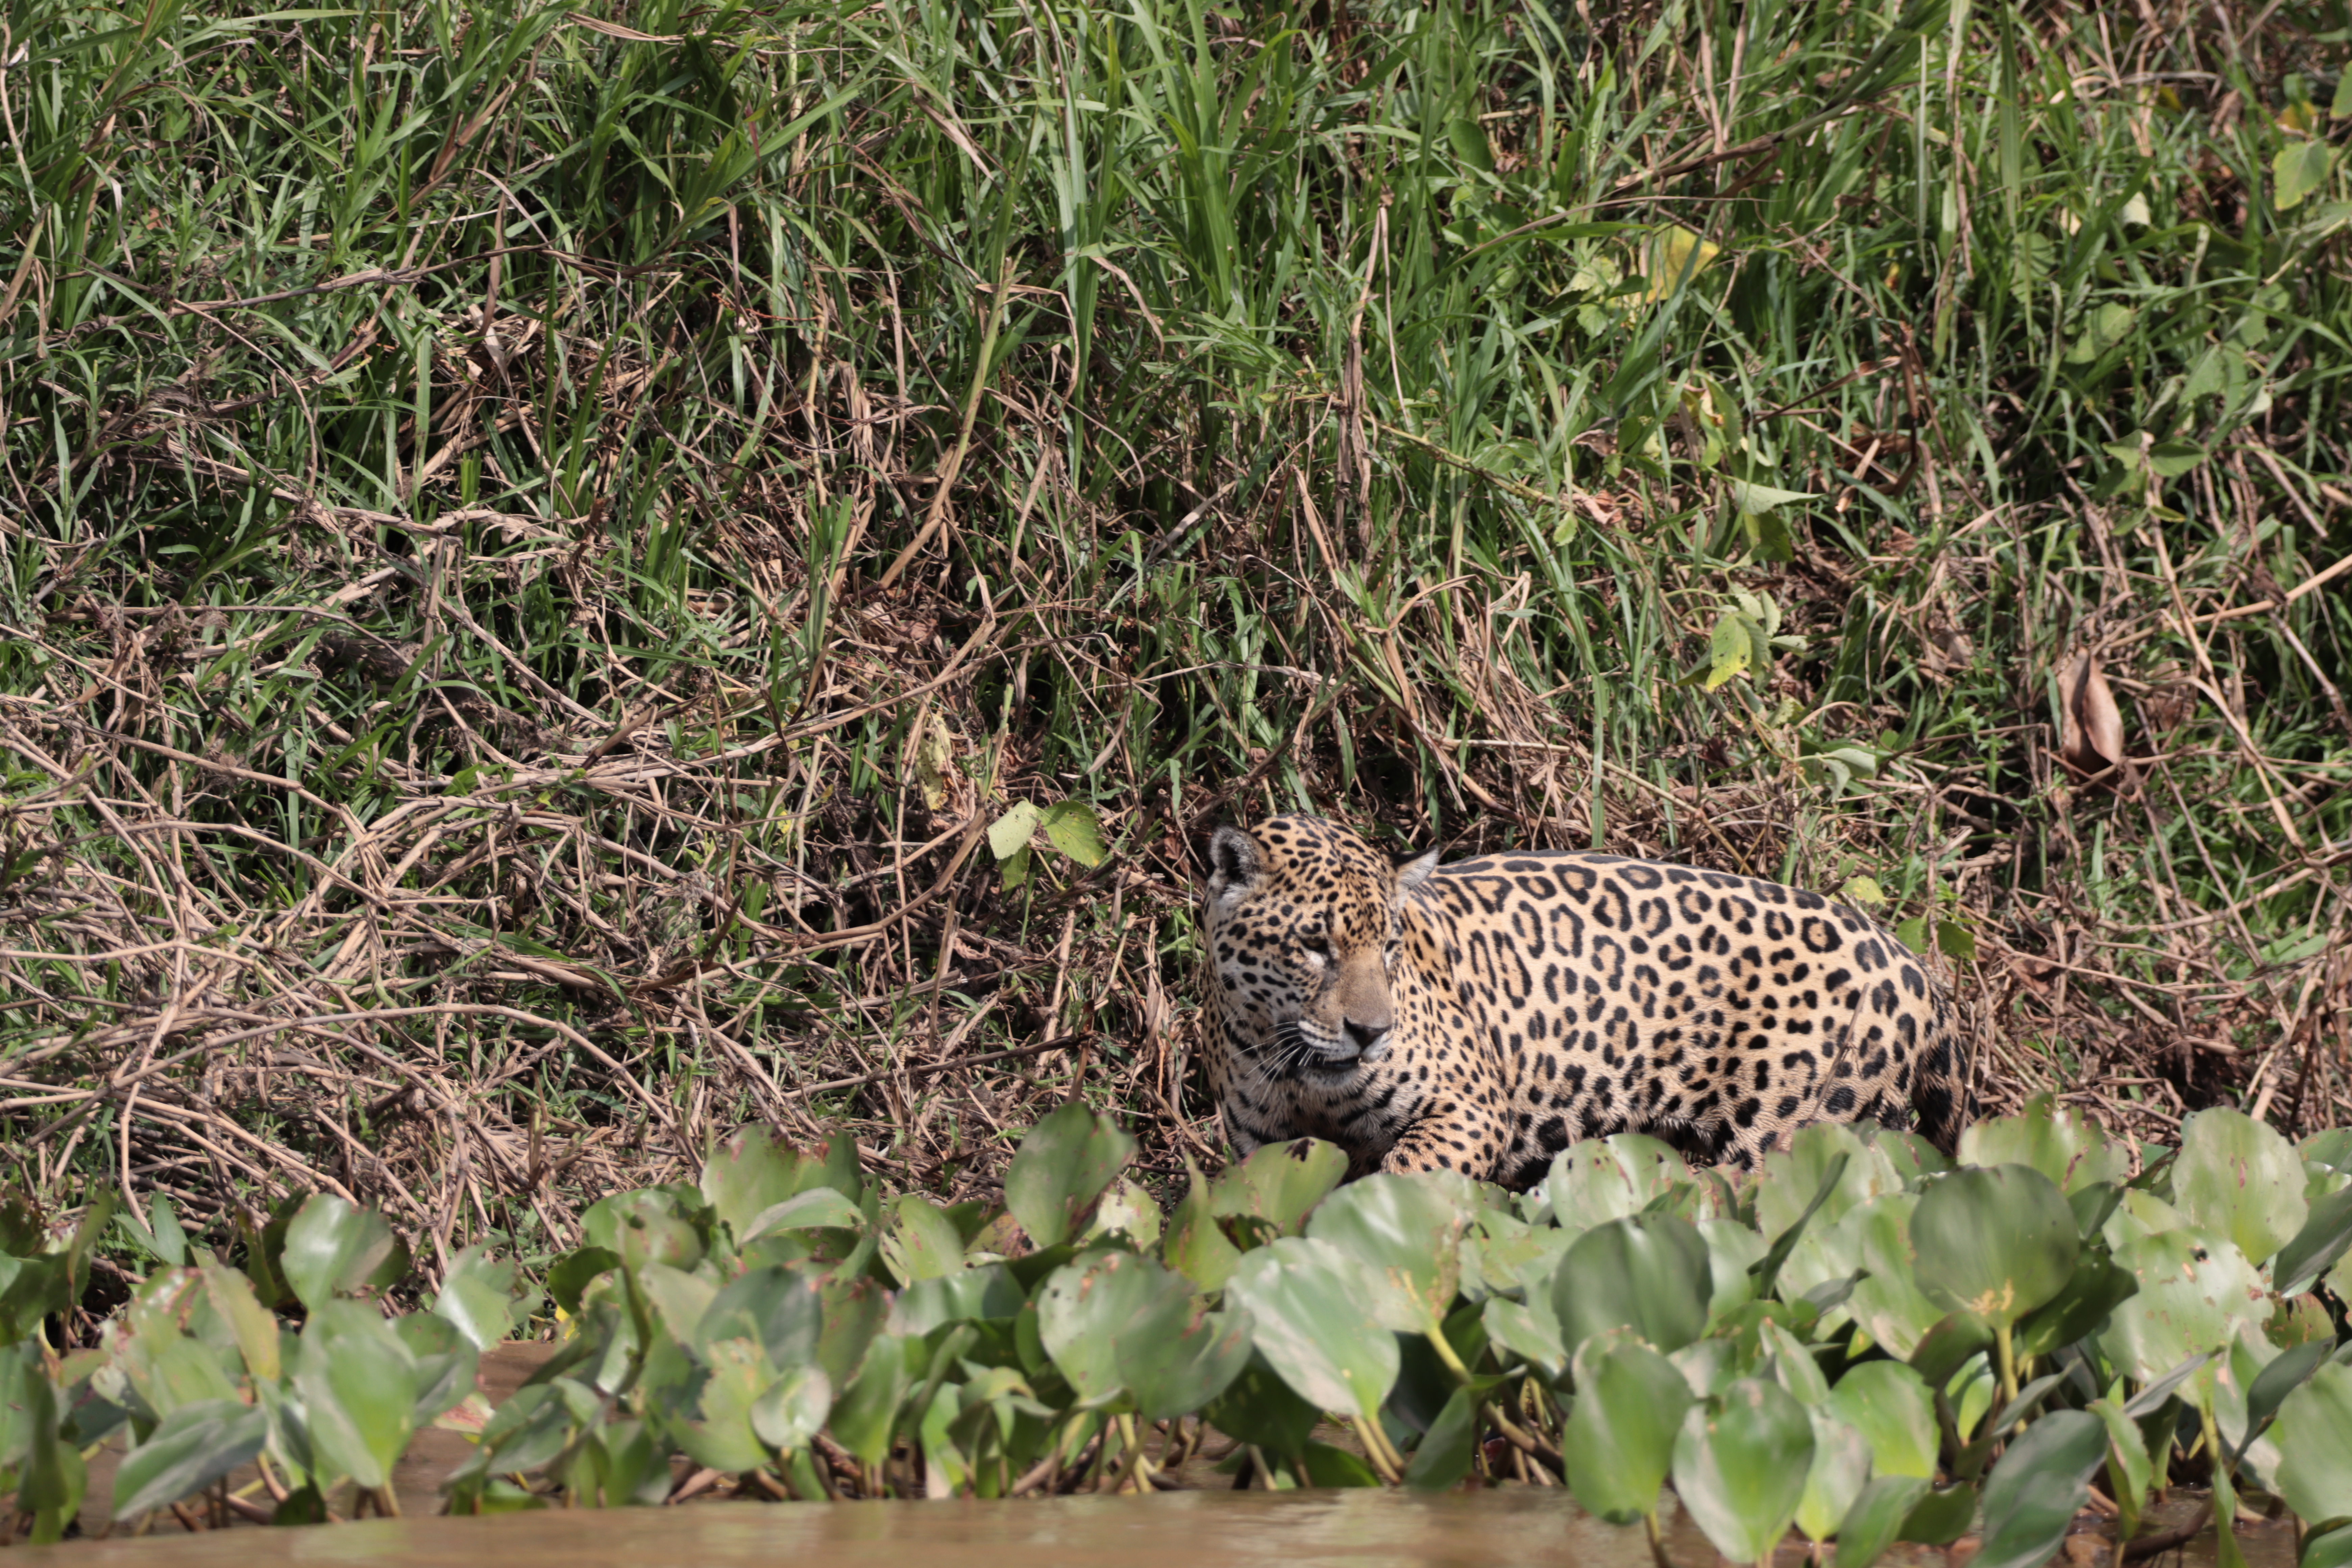
Jaguar: Jaju